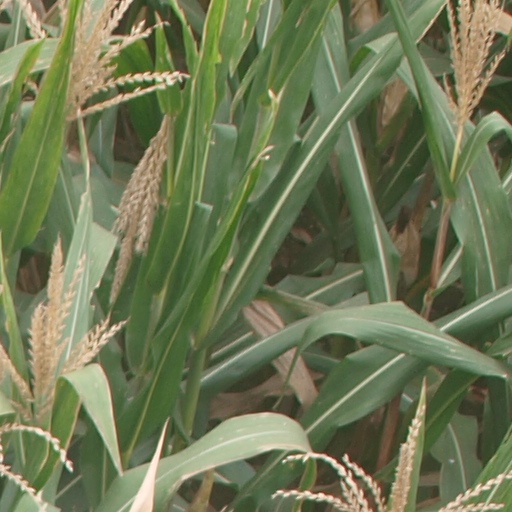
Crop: maize; corn